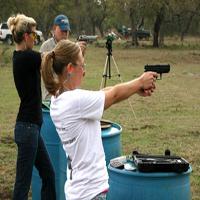
Weather: cloudy or overcast